Ali Markabawi

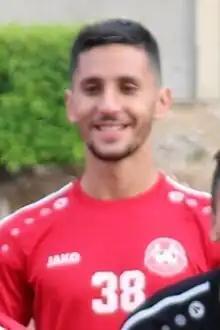
Markabawi for Akhaa Ahli Aley in 2020

Ali Nasser Markabawi (born 19 December 2000) is a Lebanese footballer who plays as a striker.